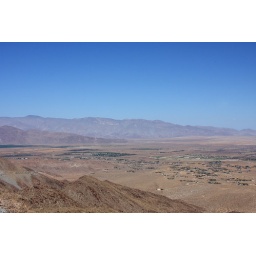
A blue sky hangs over the desert town of Borrego Springs, California.